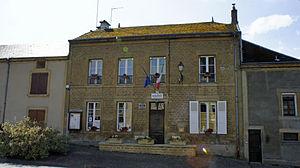
La Mairie de la Moncelle.
La Moncelle est une commune française, située dans le département des Ardennes en région Grand Est.